Theodore Earl Butler

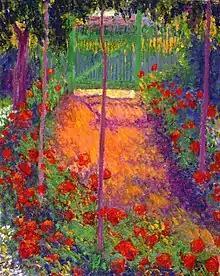
Theodore Earl Butler, "Entrance to the Garden Gate," 1898

Butler participated in the publication and conception of the "Courier Innocent". He did the cover and illustrated many pages. Butler painted a series of his own family: son Jimmy Butler born in 1893, and daughter Lilly Butler born in 1894. Those paintings included series entitled "The Bath", "After the Bath", and "Playing with Jimmy". Butler developed his own impressionist style with light palettes and loose brushstrokes, reminiscent of works done by Édouard Vuillard and Pierre Bonnard. From his garden he painted landscapes showing the church of Giverny, "The Demoiselles" (small haystacks) and the grain stacks.